Ski (driving stunt)

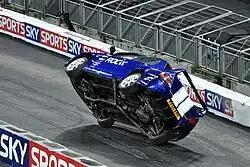
A Mitsubishi Lancer Evolution doing a ski stunt

Skiing is an automotive driving stunt where the car is driven while balanced only on two wheels, either the pair on the driver side or on the passenger side.